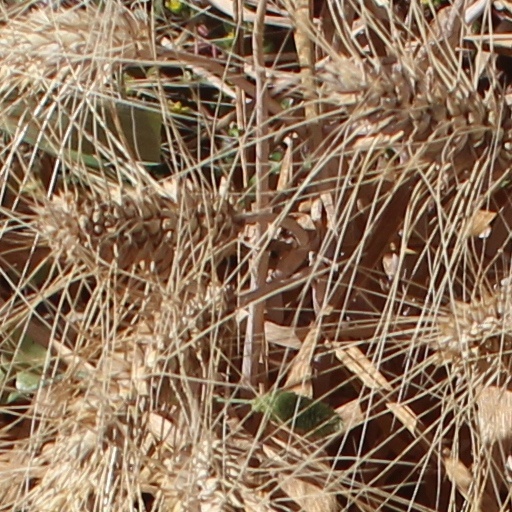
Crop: wheat